Vanaja (film)

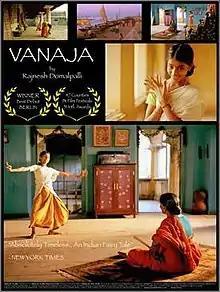
Theatrical poster

Vanaja is a 2006 Telugu-language drama film written and directed by Rajnesh Domalpalli on a story that constituted his Master of Fine Arts thesis at Columbia University. The film was made on a shoestring budget using a cast of non-professional first-timers for two and a half months.